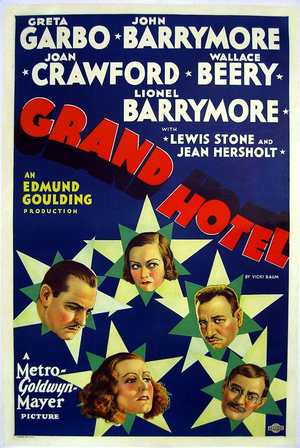
Par date de première sortie en salles
Grand Hotel est un film américain d'Edmund Goulding sorti en 1932.